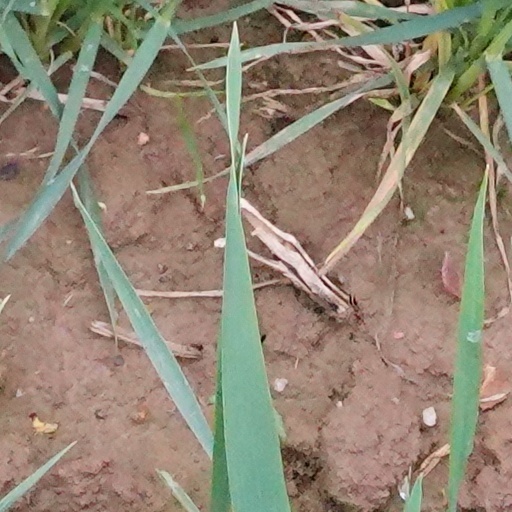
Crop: wheat